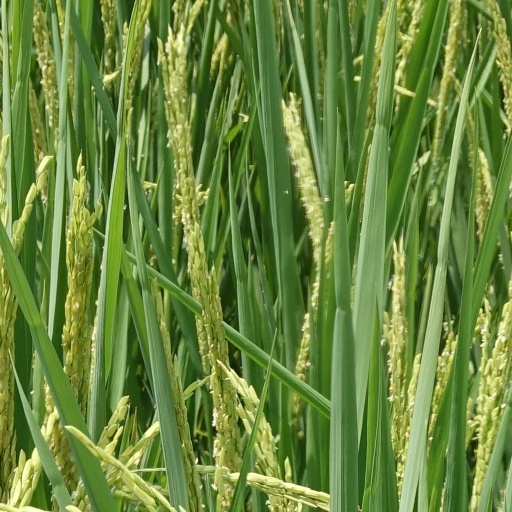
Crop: rice